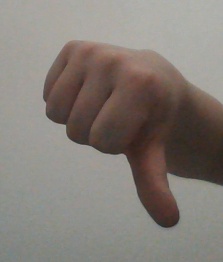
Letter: waw